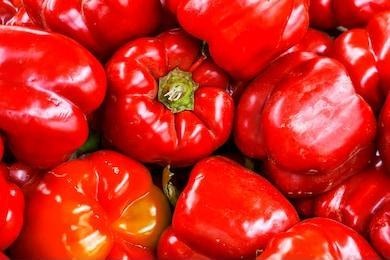
Label: capsicum